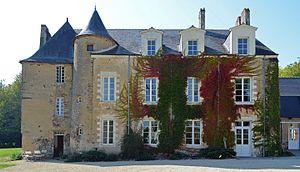
Anciennes forges de la Jahotière - Abbaretz (Loire-Atlantique) This building is en partie classé, en partie inscrit au titre des Monuments Historiques. It is indexed in the Base Mérimée, a database of architectural heritage maintained by the French Ministry of Culture,
Les forges de la Jahotière sont d'anciennes forges dont les bâtiments abritent désormais un manoir rénové en salles de réception et en hébergement. Le domaine est situé sur la commune d'Abbaretz dans le département de la Loire-Atlantique.
Abbaretz est une commune de l'Ouest de la France, située dans le département de la Loire-Atlantique, en région Pays de la Loire.